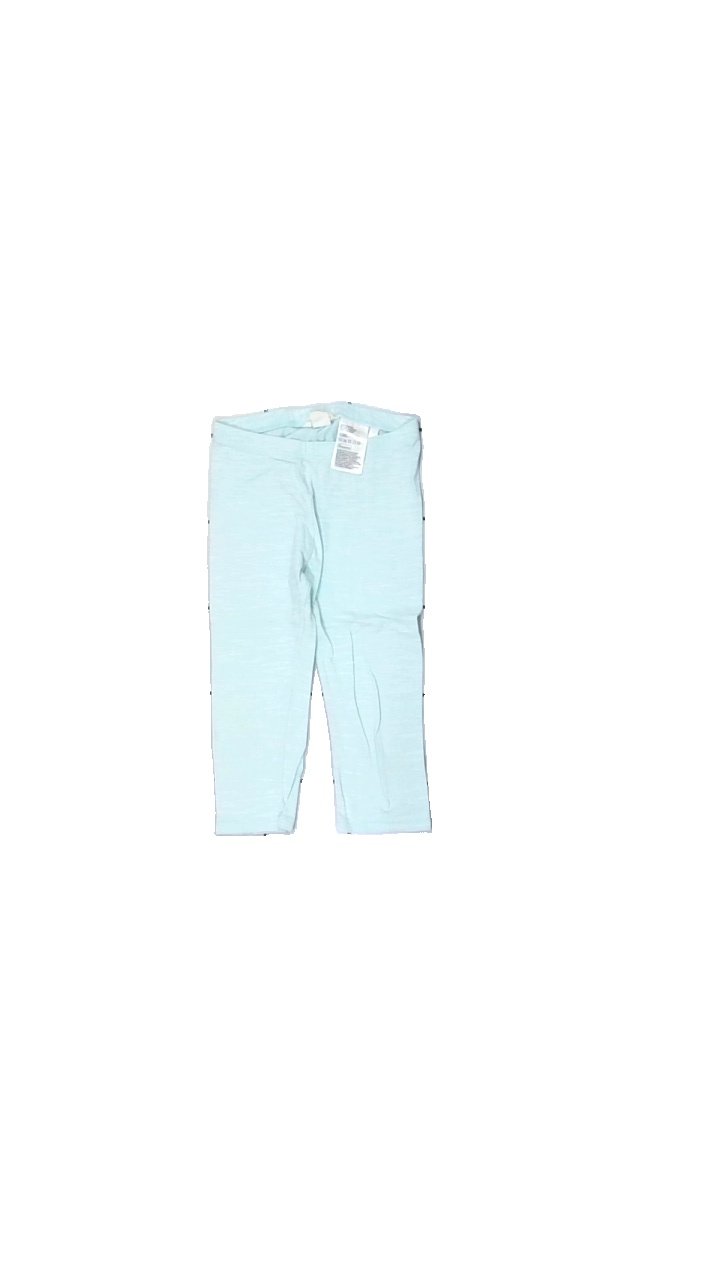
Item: Trousers (Children)
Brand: H&m
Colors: White, Blue
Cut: Regular
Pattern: Other
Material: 100% Cotton
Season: All
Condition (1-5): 5
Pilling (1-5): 5
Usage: Reuse
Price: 50-100